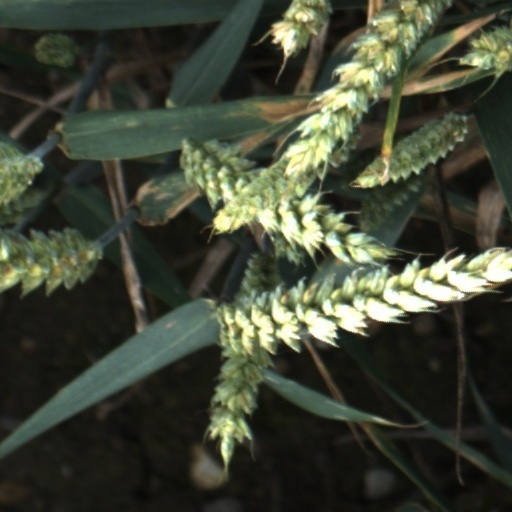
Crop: wheat